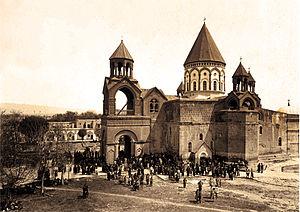
Soghomon Gevorgi Soghomonian, en religion Komitas, est un prêtre apostolique et chantre arménien né en 1869 dans la Turquie ottomane et mort en 1935 à l'hôpital psychiatrique de Villejuif.